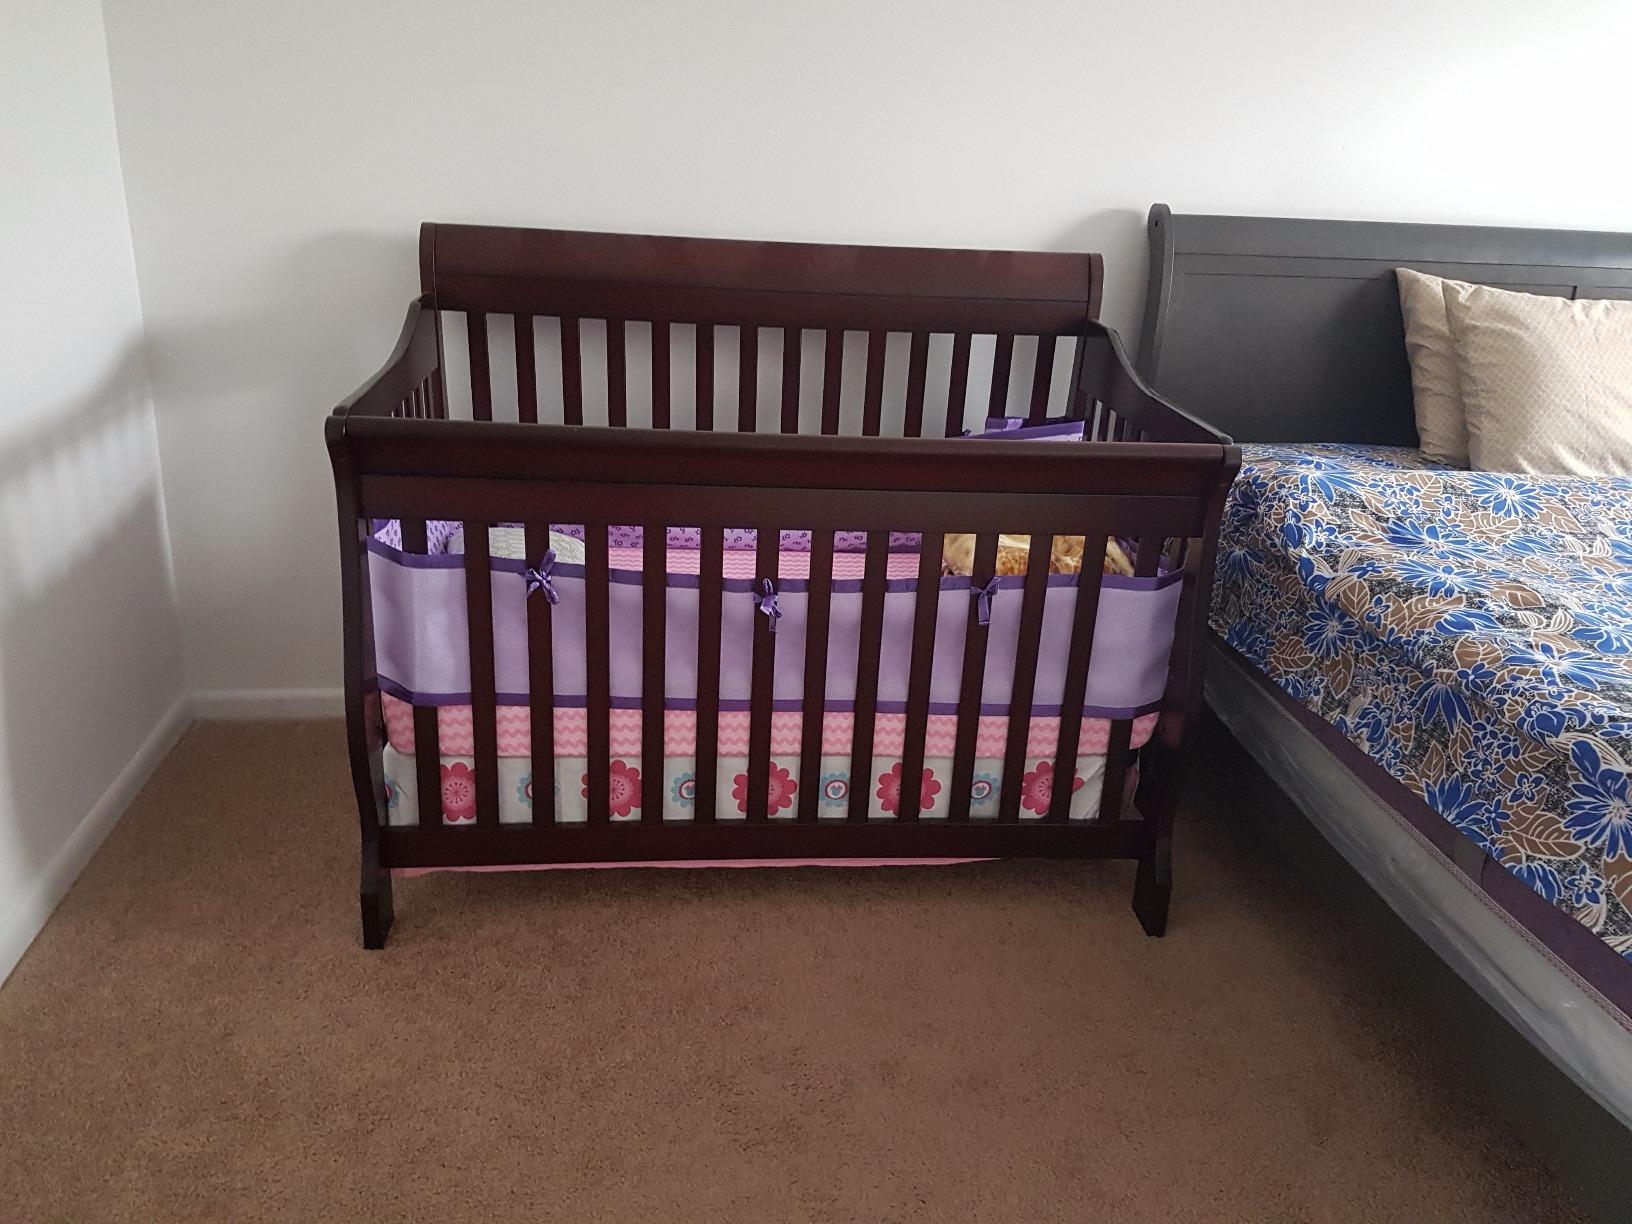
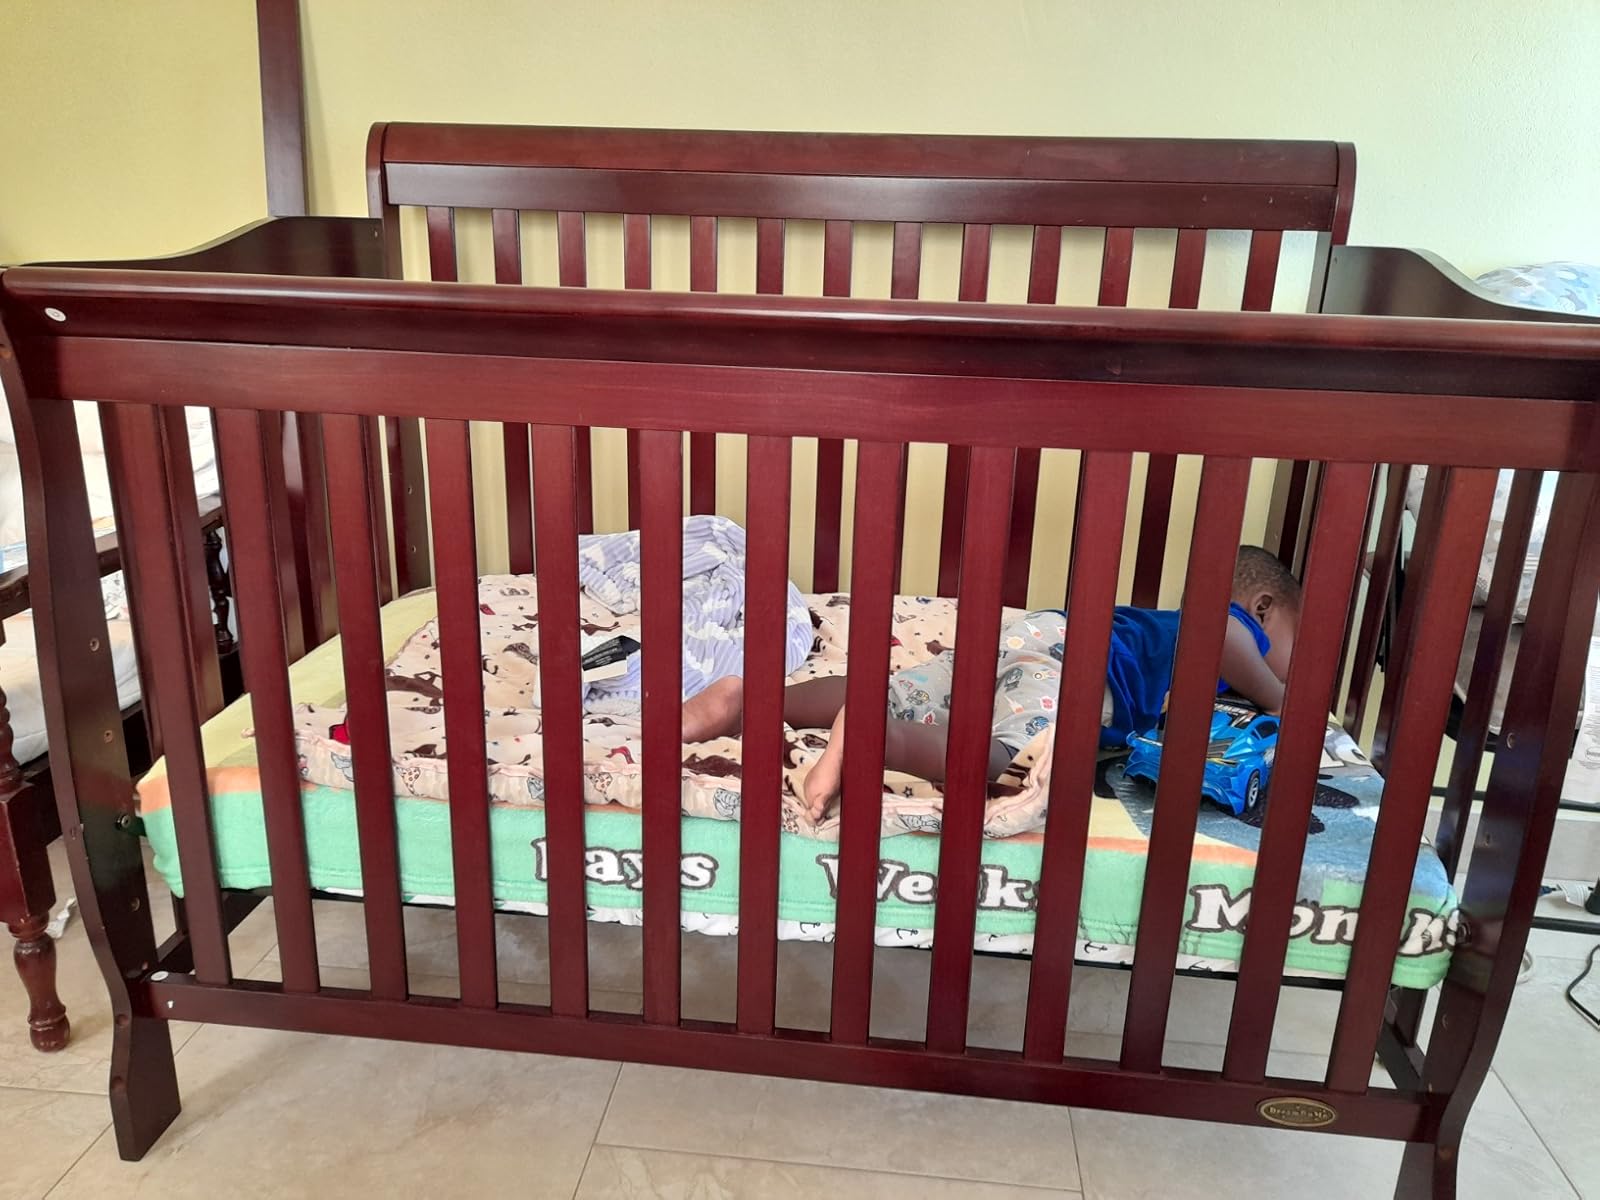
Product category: products_crib
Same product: yes